Shikara

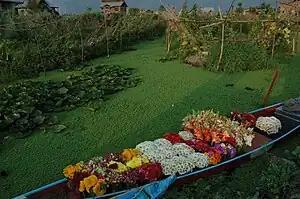
A Florist's shikara on Nageen Lake, Srinagar, Kashmir

The shikara is a type of wooden boat found on Dal Lake and other water bodies of Srinagar in Jammu and Kashmir. Shikaras are of various sizes and are used for multiple purposes, including transportation. A usual shikara seats six people, with the driver paddling at the rear. Like the Venetian gondolas, they are a cultural symbol of Kashmir. Some shikaras are still used for fishing, harvesting aquatic vegetation (usually for fodder), and transport, while most are covered with tarpaulins and are used by tourists. A Shikara ride in Dal Lake is a great way to experience the beauty of Dal Lake and get a glimpse into the life of the locals. Some are used as floating homes.